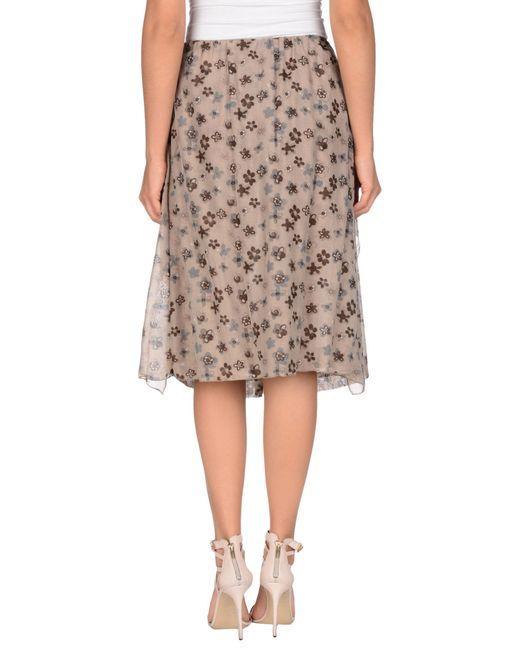
knielanger Rock mit Blumendruck, Chiffonstoff